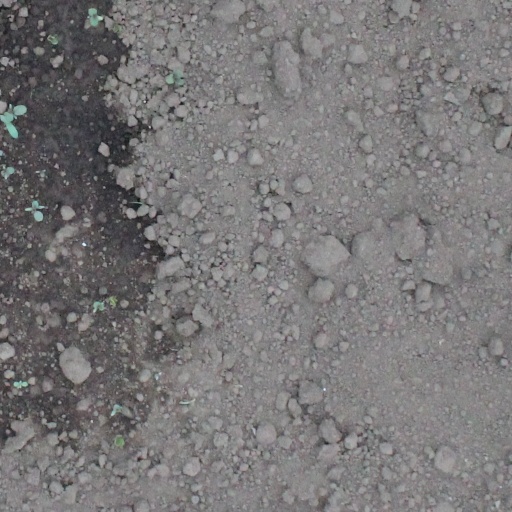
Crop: soybean